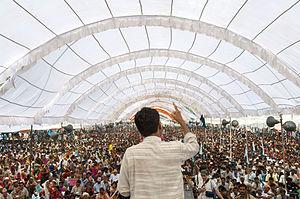
Rajagopal le 2 octobre 2007, au début de Janadesh 2007, une marche de 350 km de Gwalior à Delhi par 25 000 personnes, Inde.
Rajagopal P. V., est un militant gandhien et altermondialiste de l'Inde, fondateur et président de Ekta Parishad. Il est aussi vice-président de la Gandhi Peace Foundation, New Delhi.
Janadesh est un mot hindi qui signifie « le verdict du peuple ». Il s’agit d’une campagne nationale non-violente lancée par le mouvement Ekta Parishad afin de revendiquer le droit à la terre pour tous, en Inde. Cette campagne commence en 2005 et culmine sous la forme d’une marche de 350 km en octobre 2007, qui réunit 25 000 marcheurs.